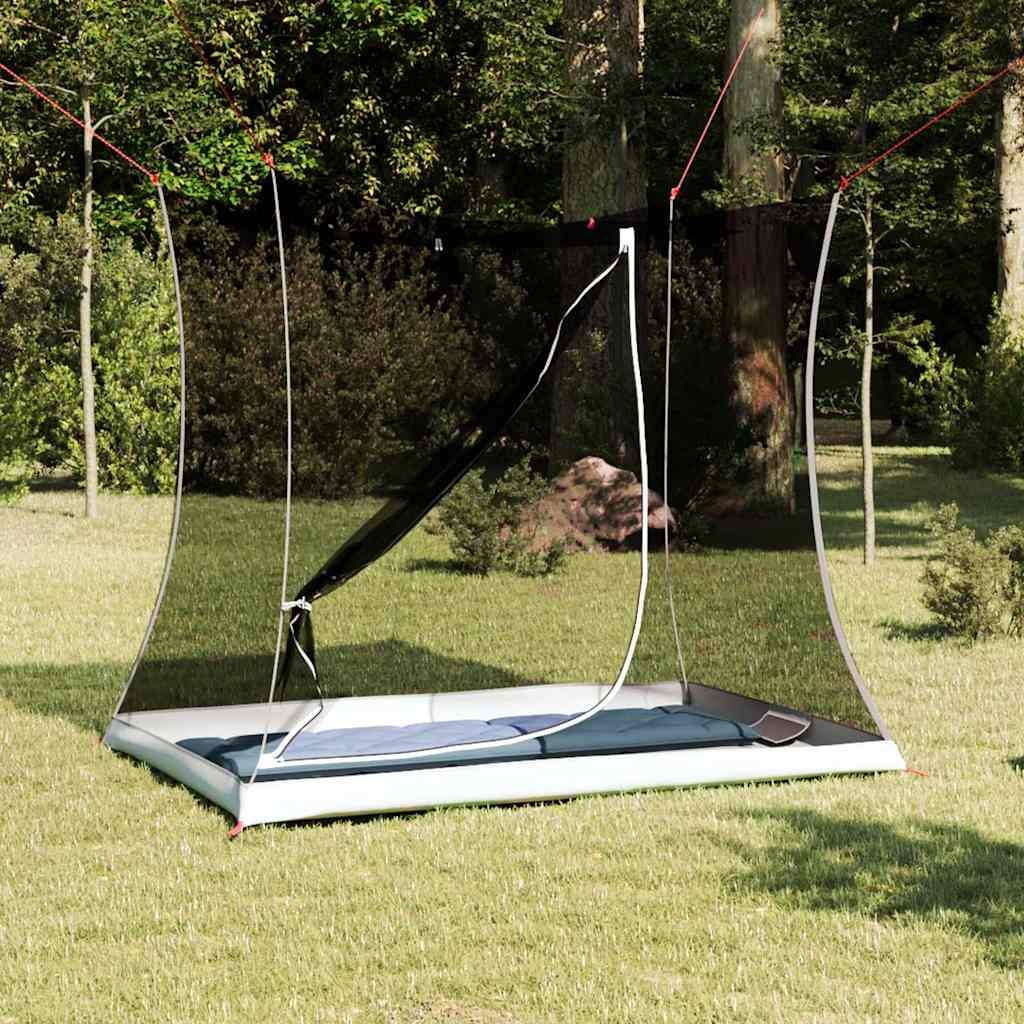
Innenzelt Schwarz 208 x 140 x 175 cm Netz
Dieses geniale Innenzelt ist sowohl praktisch als auch stylish für alle Camping-Fans. Das schicke, simple Design macht es perfekt für draußen und bietet dir einen atmungsaktiven Raum, der bei jedem Wetter top ist. Es hebt dein Campingerlebnis richtig an und das Aufbauen mit einem Kumpel ist im Handumdrehen erledigt. Netzmaterial: Hochwertiges Netz, das eine tolle Balance zwischen Leichtigkeit und Stabilität bietet, damit dein Campingplatz gemütlich bleibt. Das atmungsaktive Netz lässt die Luft zirkulieren und hält die unangenehmen Dinge draußen. Reißverschluss-Verschluss: Der stabile Reißverschluss macht die Nutzung einfach und sorgt dafür, dass du problemlos ein- und aussteigen kannst, selbst bei schlechtem Wetter oder Dunkelheit. Luftiges Design: Das halbdurchsichtige Design bietet die perfekte Mischung aus Privatsphäre und Offenheit. Es lässt natürliches Licht rein und sorgt für einen angenehmen Luftzug, sodass es drinnen behaglich bleibt. Pflegehinweise: Das Zelt sauber zu halten ist ein Kinderspiel; einfach nach dem Camping mit einem trockenen Tuch drüberwischen, um Staub oder Krümel zu entfernen. Diese pflegeleichte Funktion macht es zu einer praktischen Ergänzung deiner Camping-Ausrüstung. Einfacher Aufbau: Das Aufstellen ist wirklich unkompliziert; schnapp dir einen Kumpel und ihr werdet es ruckzuck aufstellen. So kannst du deine Zeit nutzen, um die Natur zu genießen, anstatt mit der Ausrüstung herumzupuzzeln. Farbe: Schwarz Material: Netz Gesamtabmessungen: 208 x 140 x 175 cm (L x B x H) Gewicht: 1,2 kg Atmungsaktives Design mit Tragetasche Innen- / Außenbereich: Nur für den Außenbereich Lieferumfang: 1 x Mesh Innenzelt Montage erforderlich: Ja Achtung Halten Sie alle Flammen und Wärmequellen von diesem Produktgewebe fern.
Brand: vidaXL
Category: Sporting Goods > Outdoor Recreation > Camping & Hiking > Tent Accessories > Inner Tents